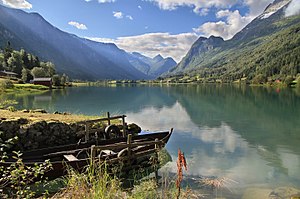
Oldedalen
Oldedalen er en sydvendt dal og bygdesamfund inderst i Nordfjord, syd for Olden i Stryn kommune i Vestland fylke i Norge. Centralt i dalen er Oldevatnet og Oldenelven som løber gennem dalen og ud i Nordfjorden. Den er cirka 20 kilometer lang, omgivet af 1500-1800 meter høje fjelde på begge sider. Dalen er en landbrugsbygd, men som også rummer mange turistrettede tiltag. Særlig kendt er turiststedet Briksdalsbreen. I Oldedalen ligger også Hansa Bryggeris tapperi for Olden brevann.